Ruth Edna Kelley

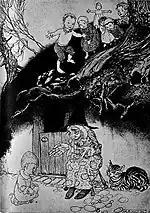
""/"The Witch of the Walnut-Tree"

Kelley was born in Lynn, Massachusetts, on April 8, 1893, the only child of Charles F. Kelley, a carpenter, and his wife Mary. She grew up in Lynn, and received a master of arts degree in literature, magna cum laude, from Radcliffe College.